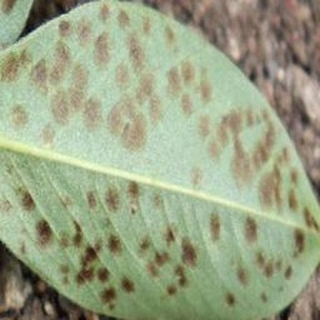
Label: groundnut_rust